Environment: real
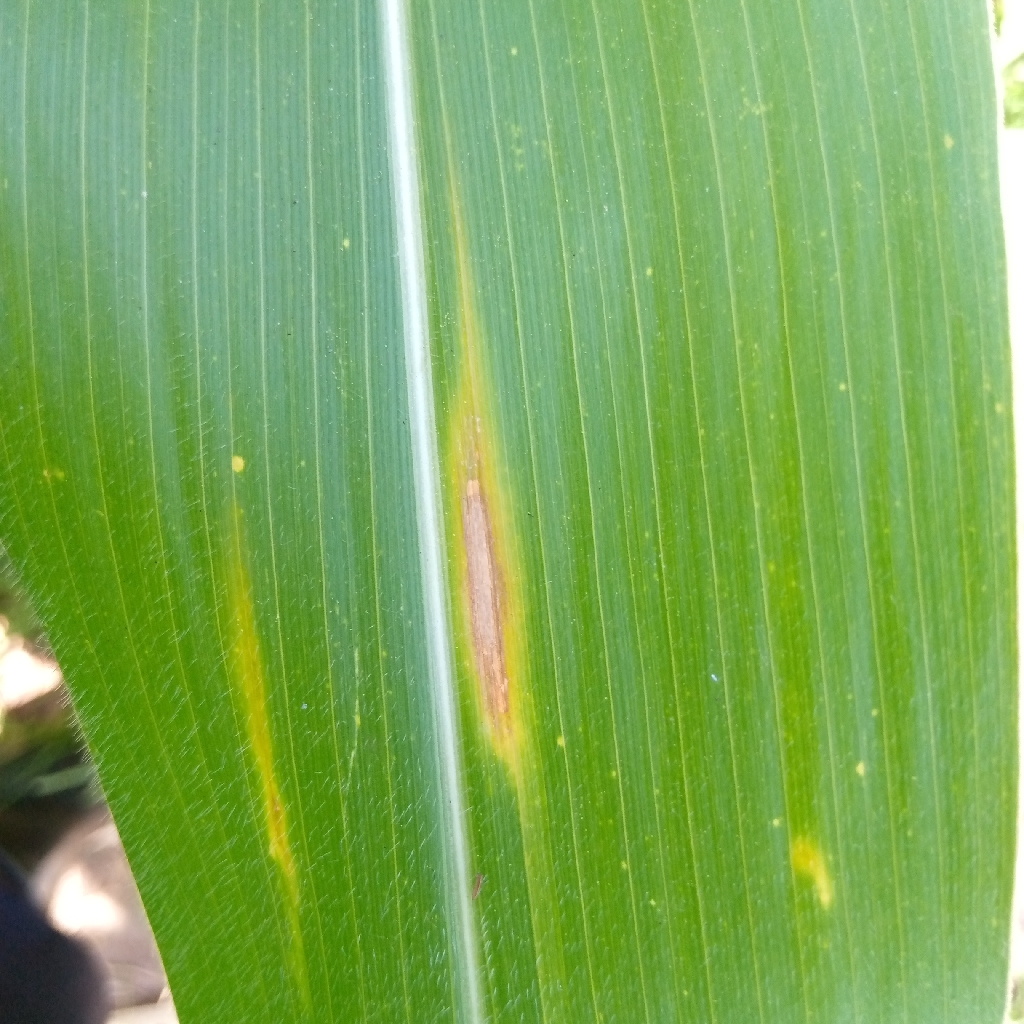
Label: northern_corn_leaf_blight